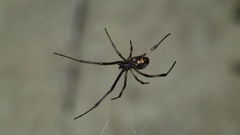
Species: Lactrodectus_hesperus